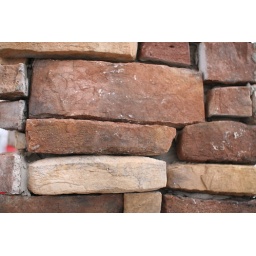
Slab stone wall at Cowboy Travel Plaza in Oklahoma no. 8112